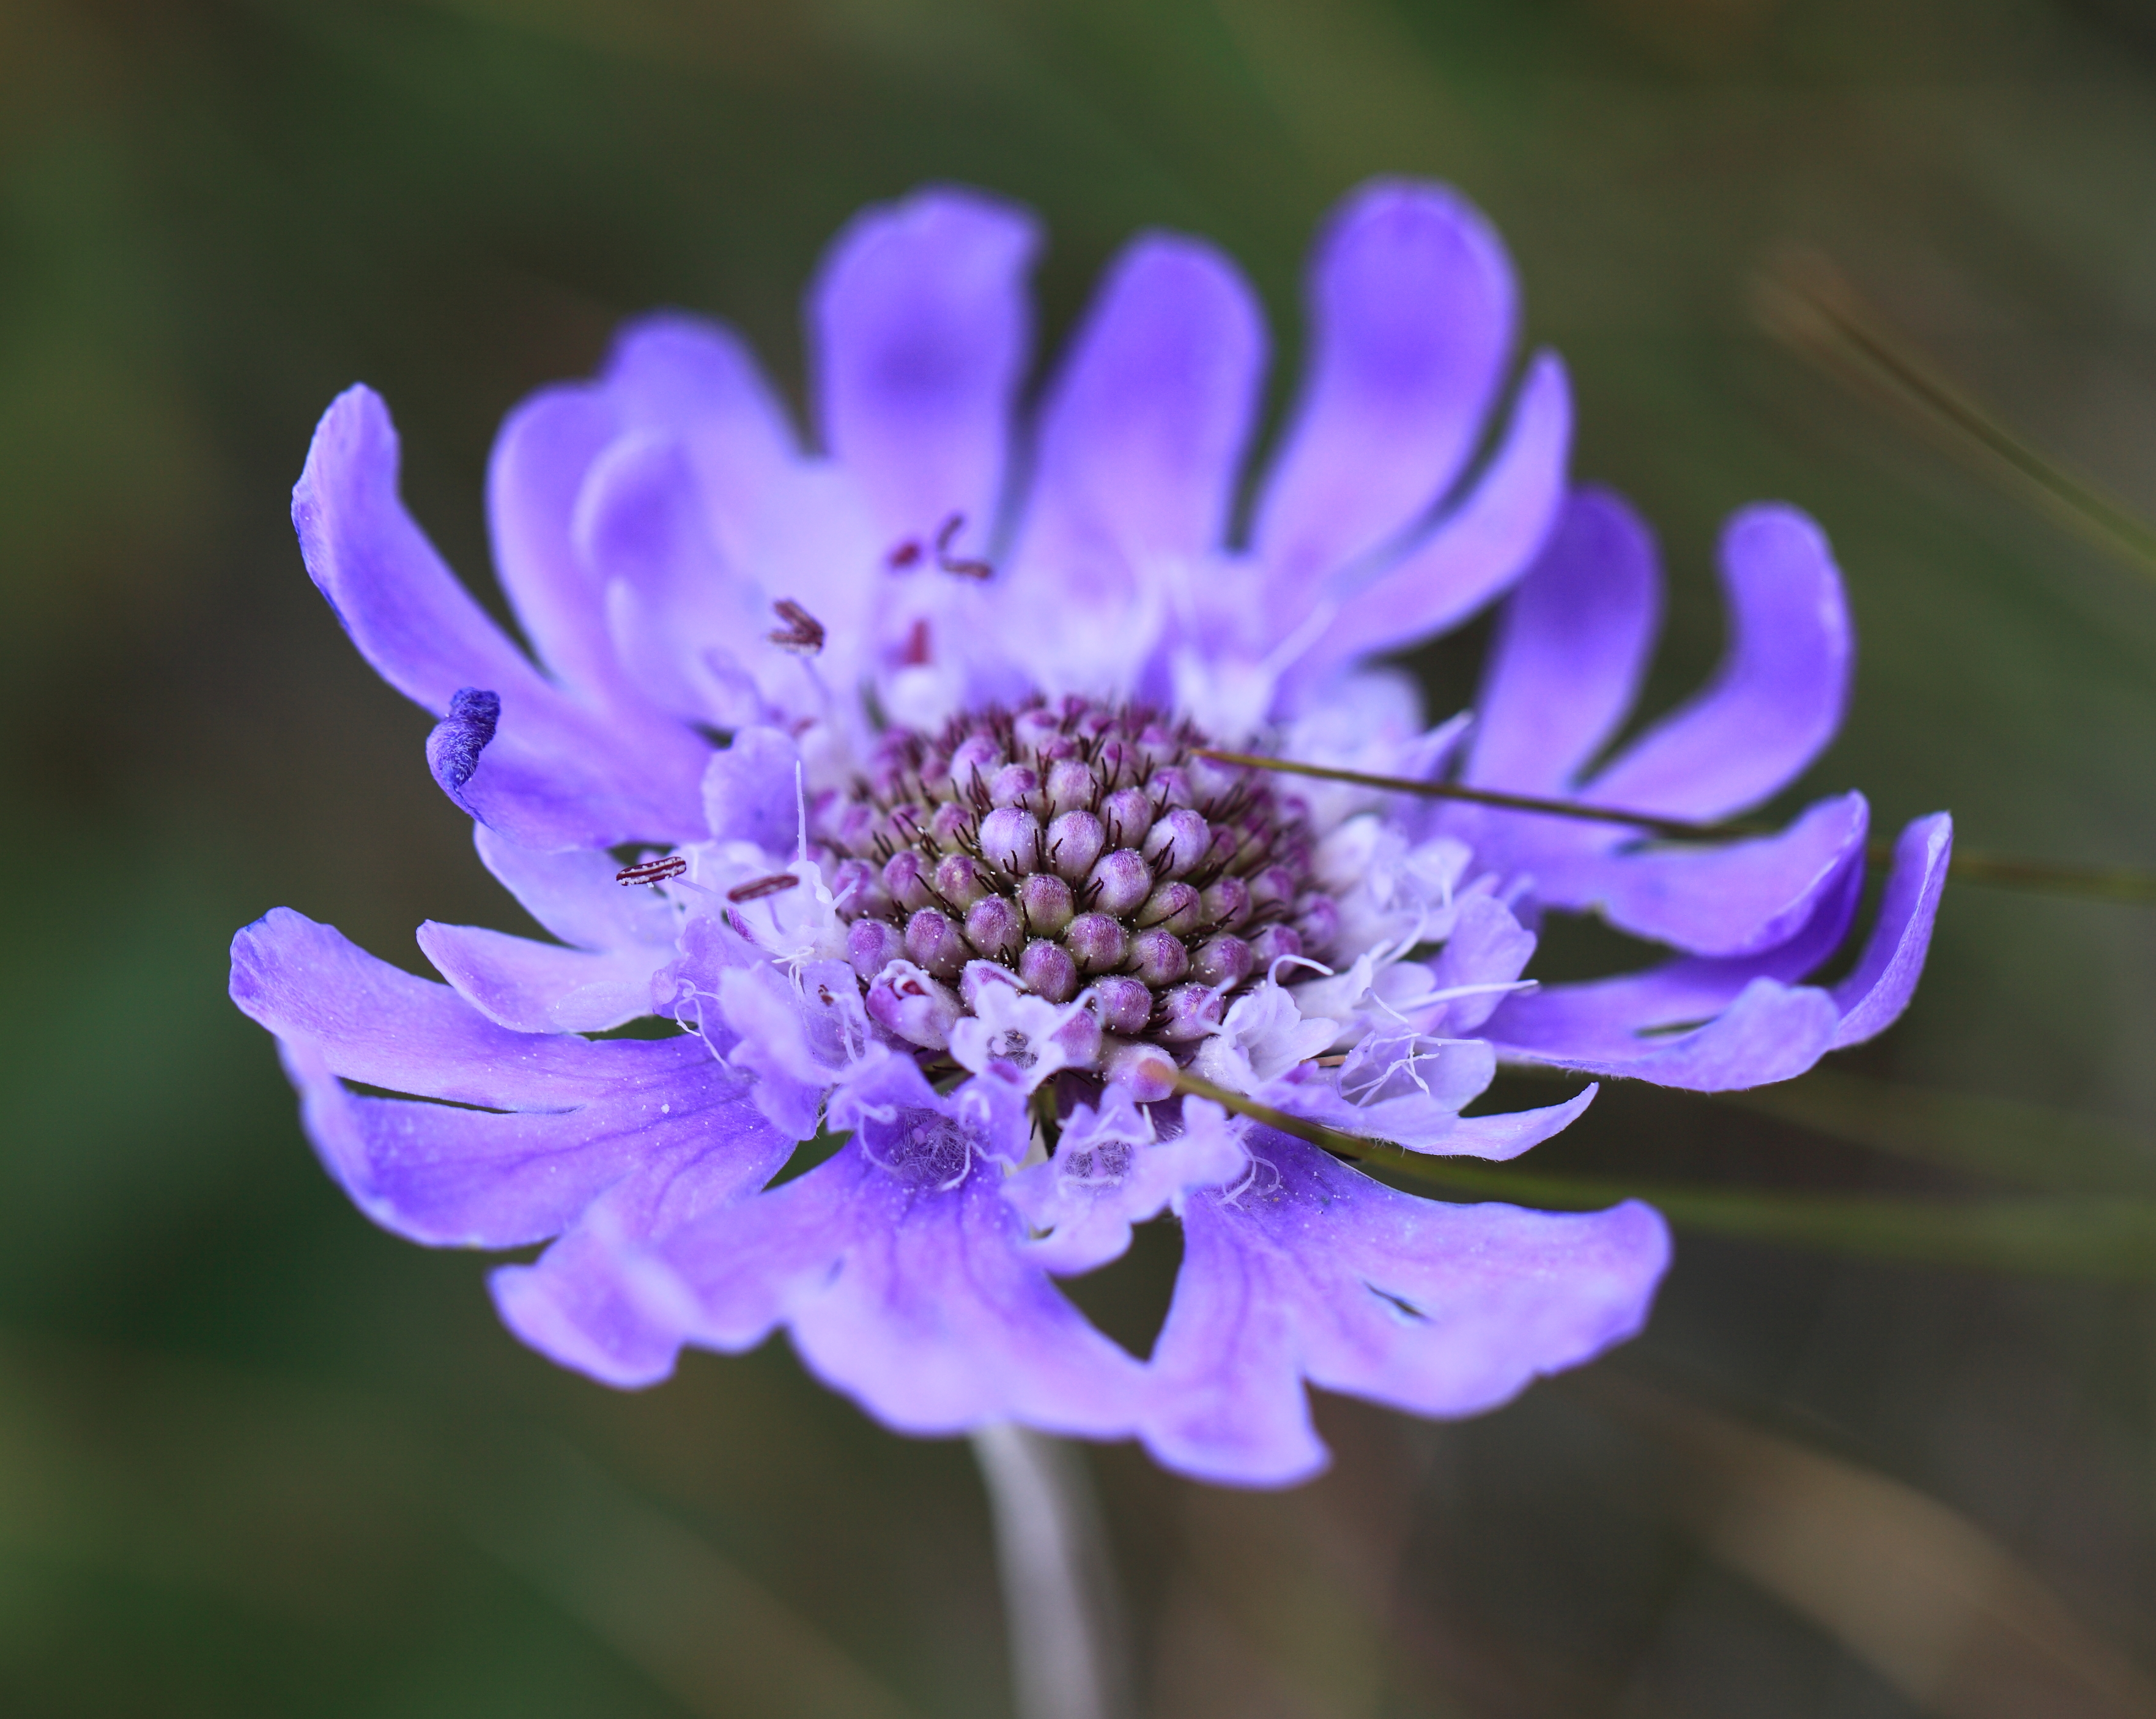
blossom, plant, photography, flower, purple, petal, high, herb, botany, flora, wildflower, close up, 5d, hires, japonica, markii, hi, res, resolution, hakuba, nagano, happoone, kitaazumi, scabiosa, macro photography, flowering plant, alpina, pincushionflower, land plant